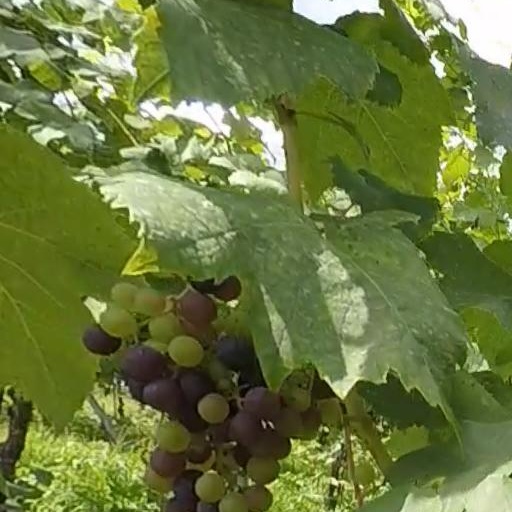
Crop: grape